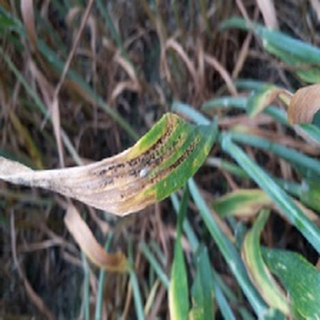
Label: wheat_yellow_rust